Jude the Apostle

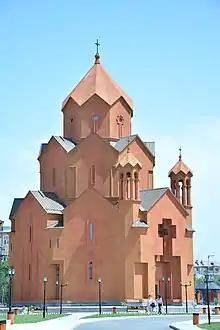
Saint Thaddeus Church, Masis

In the apostolic lists at and , Jude is omitted, but there is a Thaddeus (or in some manuscripts of Matthew 10:3, "Lebbaeus who was surnamed Thaddaeus", as in the King James Version) listed in his place. This has led many Christians since early times to harmonize the lists by positing a "Jude Thaddeus", known by either name. This is made plausible by the fact that a number of New Testament figures have multiple names (such as Simon Peter and Joseph Barnabas). It has been argued that the name "Judas" was tarnished by Judas Iscariot and for this reason Mark and Matthew referred to him by an alternative name.